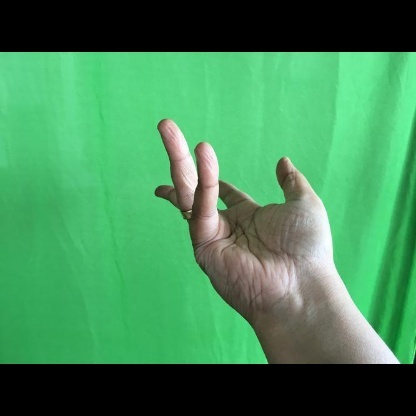
Mudra: Alapadmam